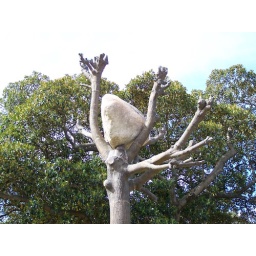
Random rock in a tree at The Domain